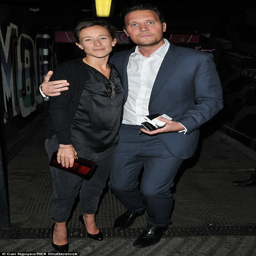
date night : singer and person also made an appearance at the star - studded event